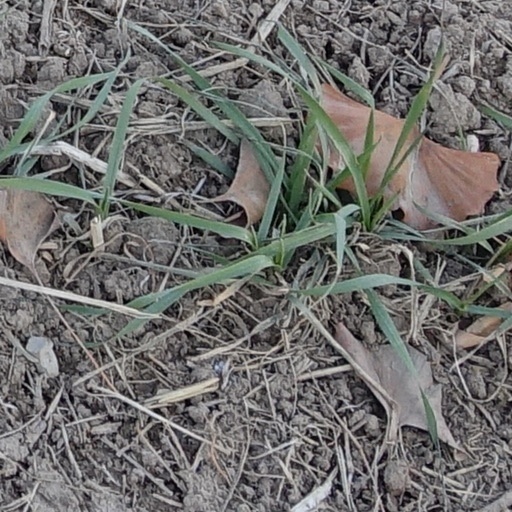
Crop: wheat